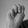
ASL letter: M